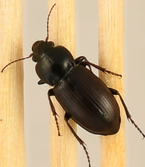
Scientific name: Amara alpina
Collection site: Niwot Ridge NEON (NIWO), plot NIWO_006